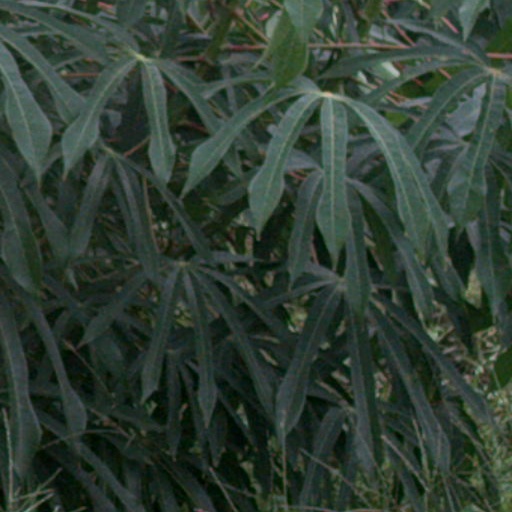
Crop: cassava